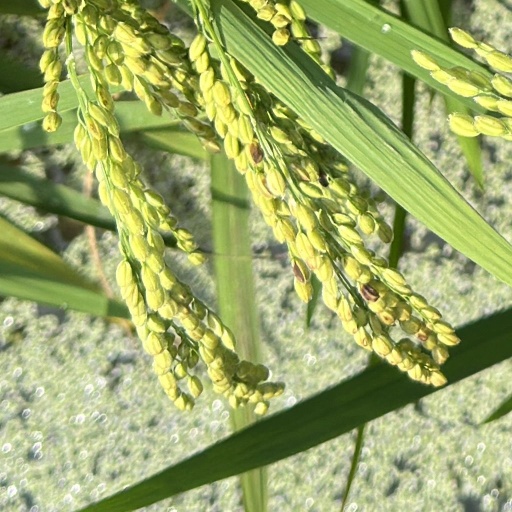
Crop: rice